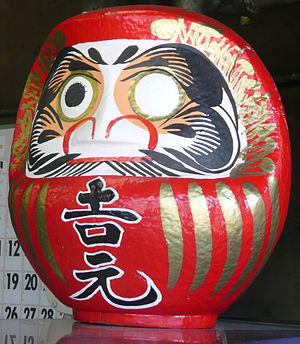
Daruma
Daruma med et udfyldt øje.
Daruma er en populær lykkebringer i Japan i form af en figur med store øjne og uden arme og ben. Den består af papmaché og er forsynet med en vægt, så den ikke kan falde om. Dermed giver den mod til at rejse sig op igen i enhver situation. Den bliver ofte solgt i buddhistiske templer. På darumafigurerne står de japanske skrifttegn for held eller succes.